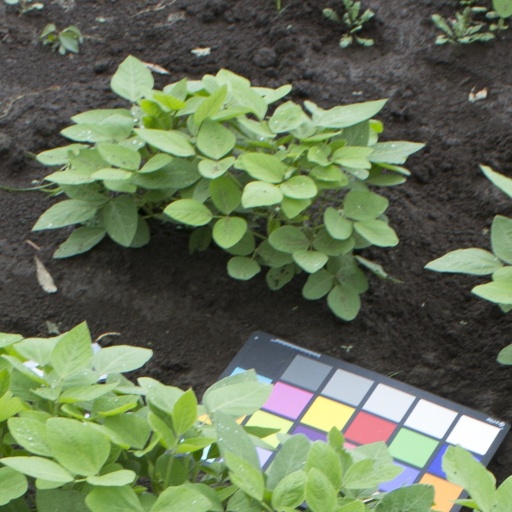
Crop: soybean